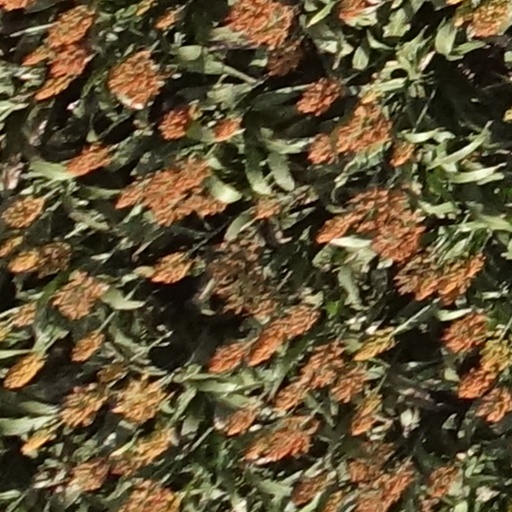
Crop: sorghum